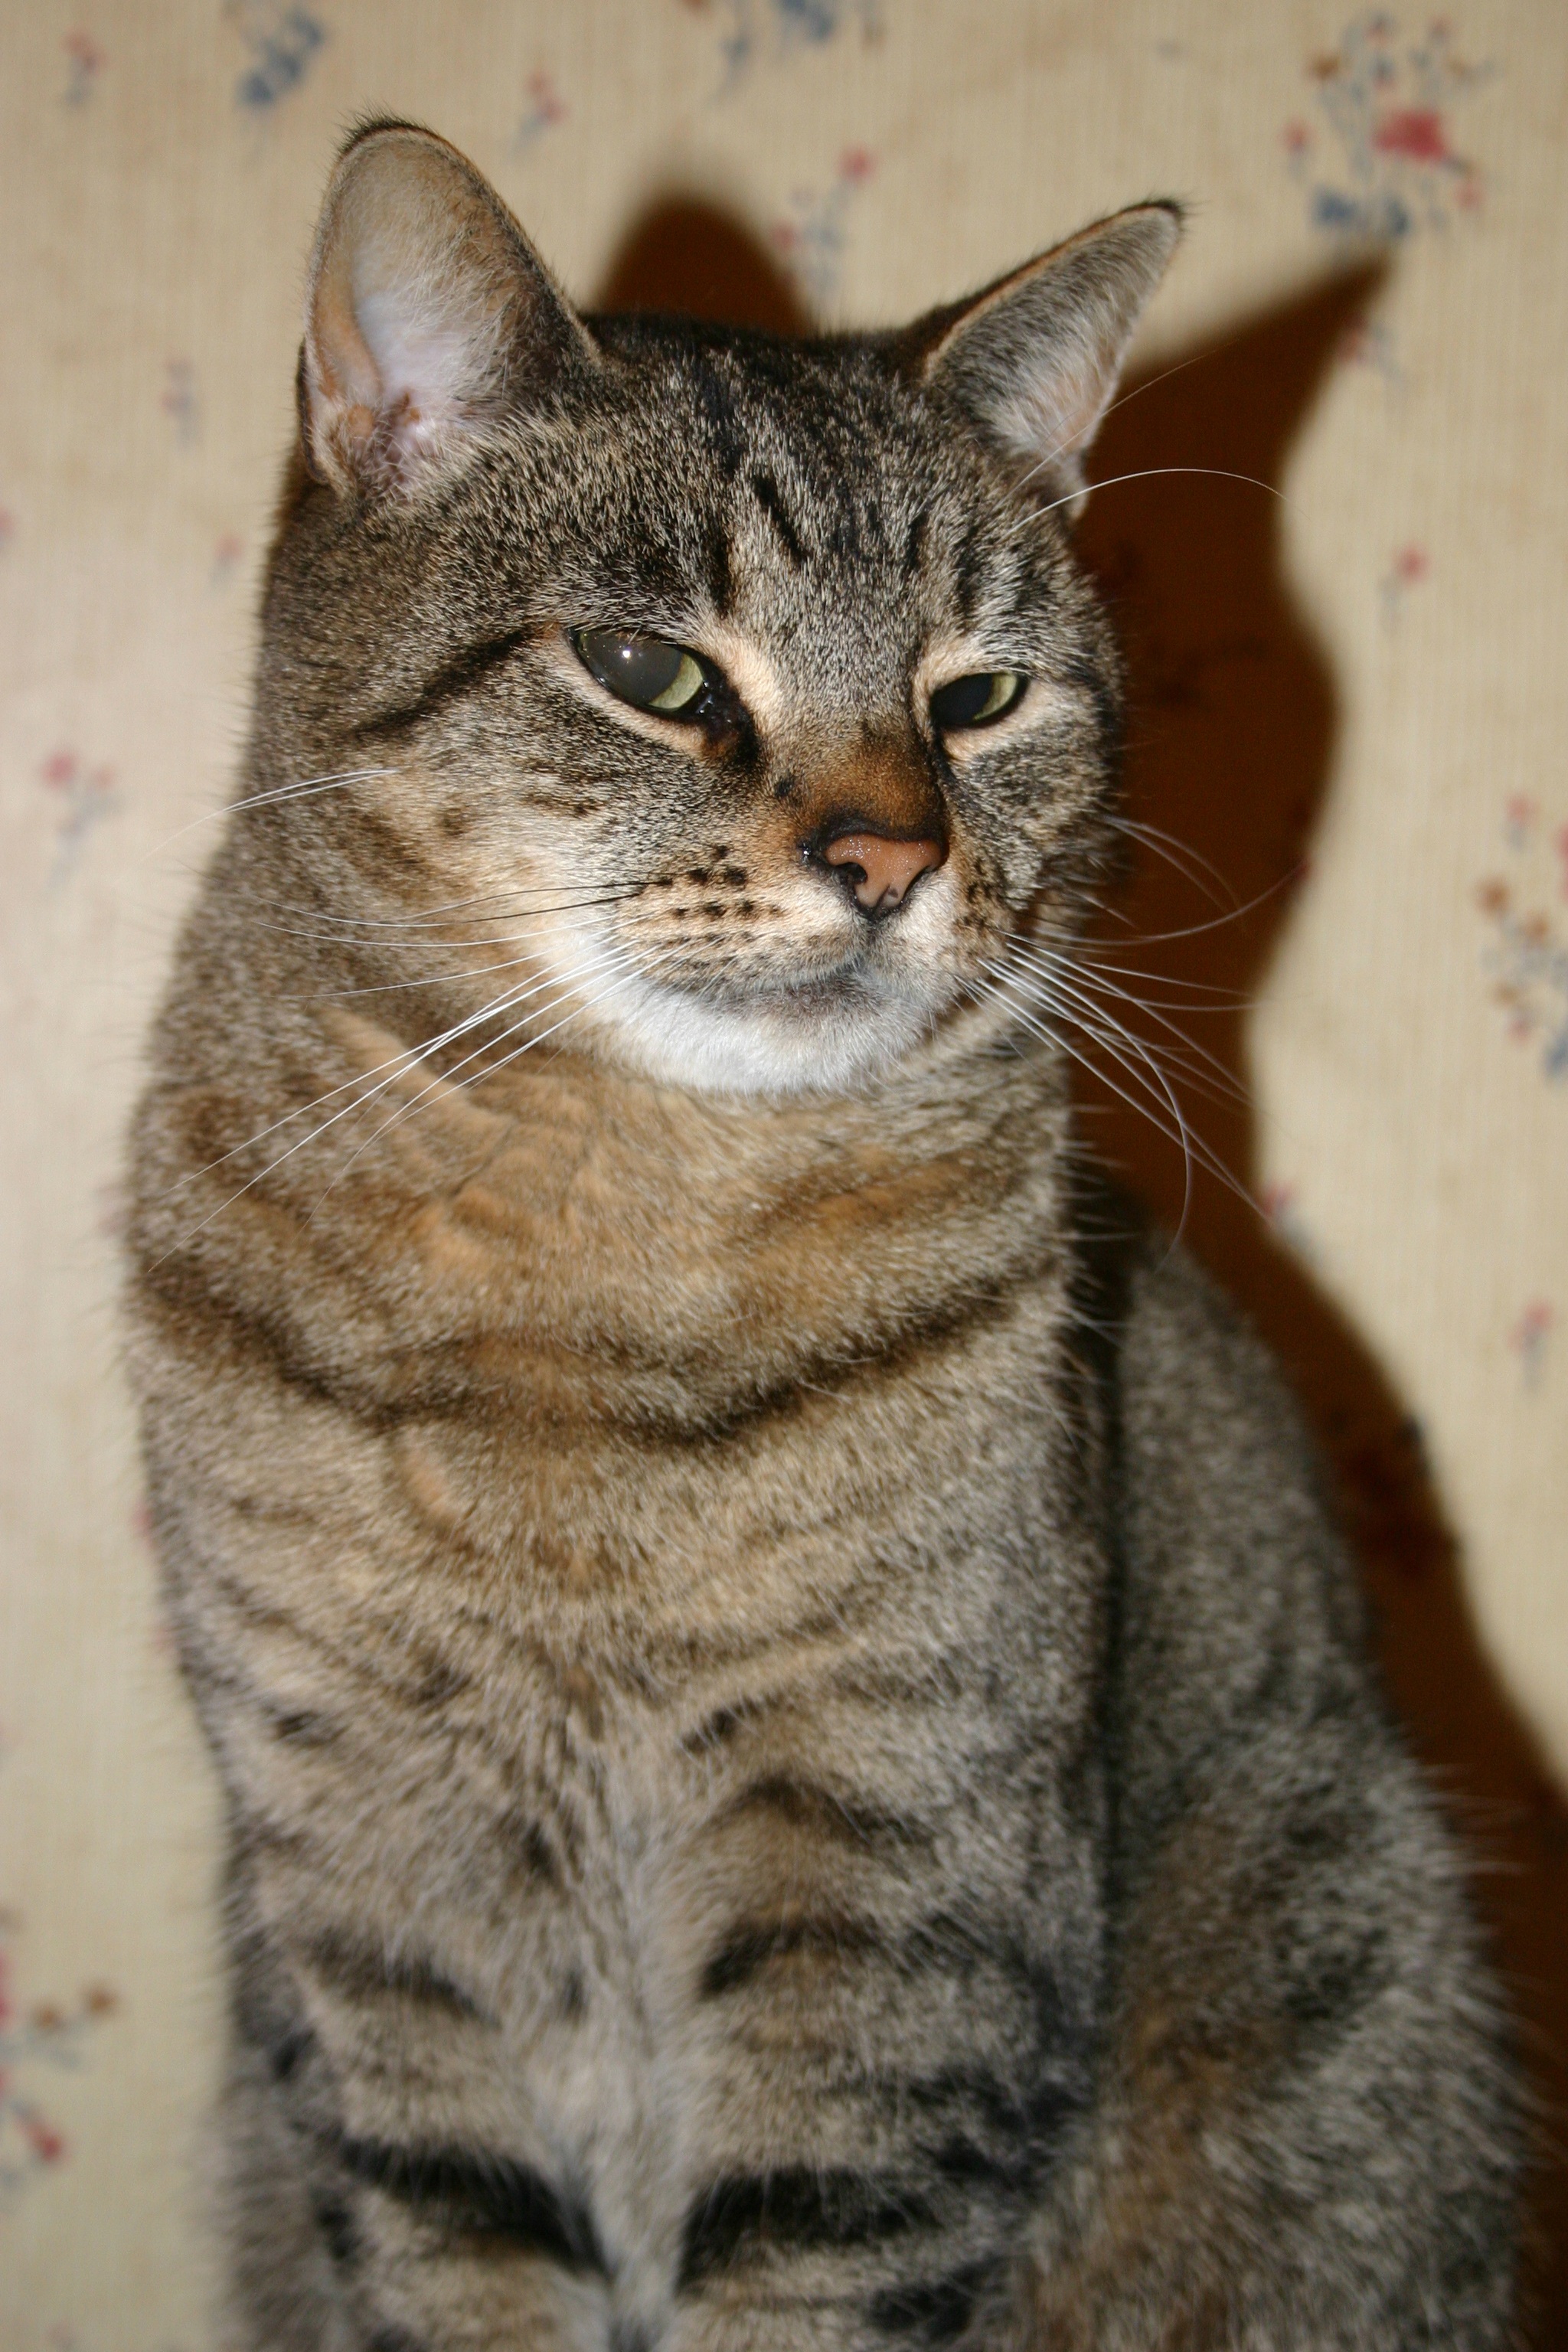
animal, pet, fur, portrait, young, fluffy, kitten, cat, feline, tabby, mammal, whisker, fauna, whiskers, savannah, kitty, vertebrate, domestic, cute cat, feral, tabby cat, european shorthair, wild cat, small to medium sized cats, cat like mammal, carnivoran, domestic short haired cat, pixie bob, american shorthair, rusty spotted cat, ocicat, toyger, egyptian mau, chausie